WRTO (AM)

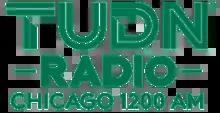
Logo as TUDN 1200

In October 2003, the station's call sign was changed to WRTO, and it began airing Spanish-language talk programming, which Univision Radio had moved from AM 560 WIND. It became a full time Spanish-language news/talk station in February 2004. WRTO became a part of the Univision America talk radio network on July 4, 2012. While the network itself ceased operations in 2015, WRTO aired remnants of Univision America's programming, as well as its local news, sports, and weather. On March 16, 2017, the station switched to a Spanish language all-sports format, as an affiliate of Univision Deportes.